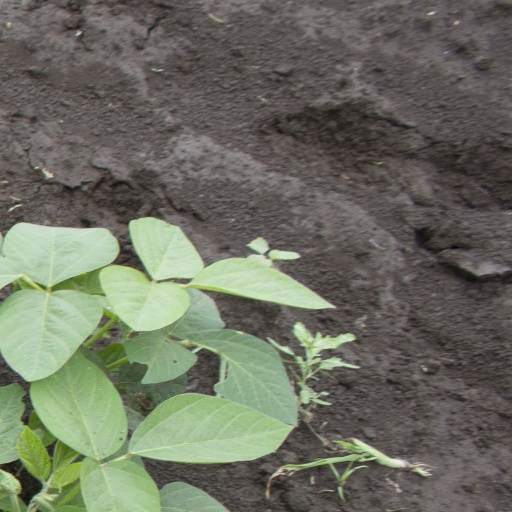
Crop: soybean